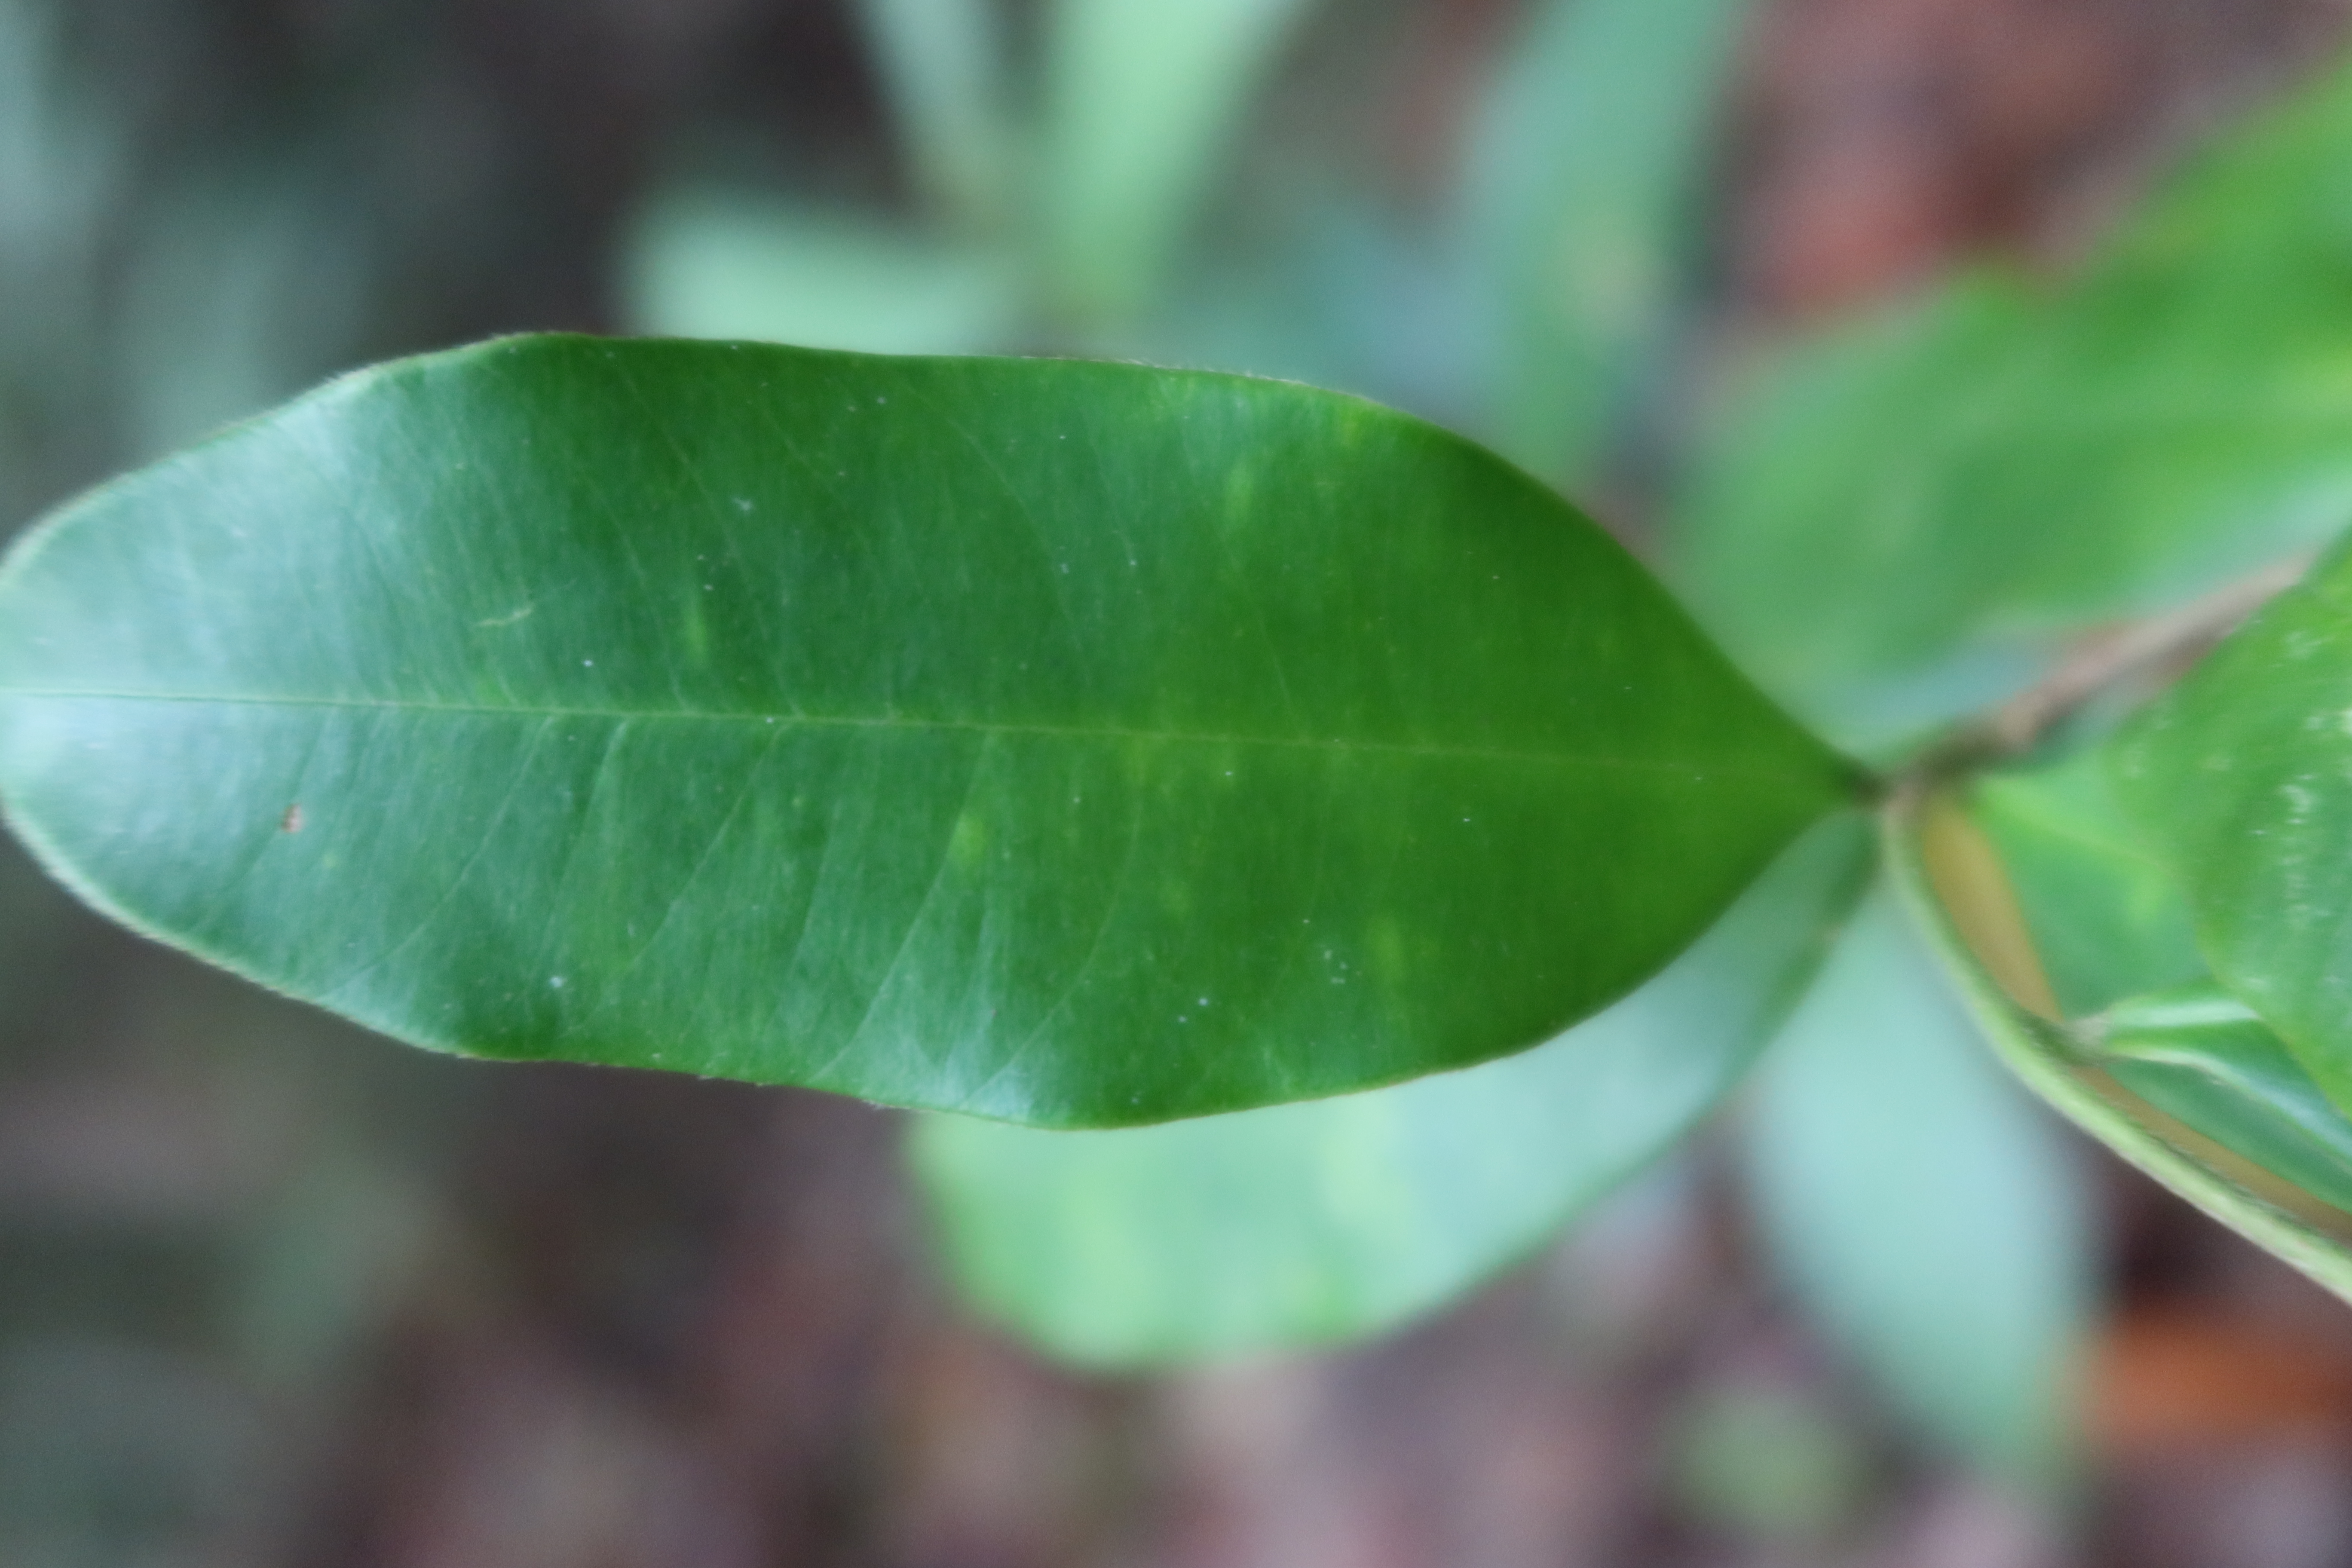
Label: Healthy